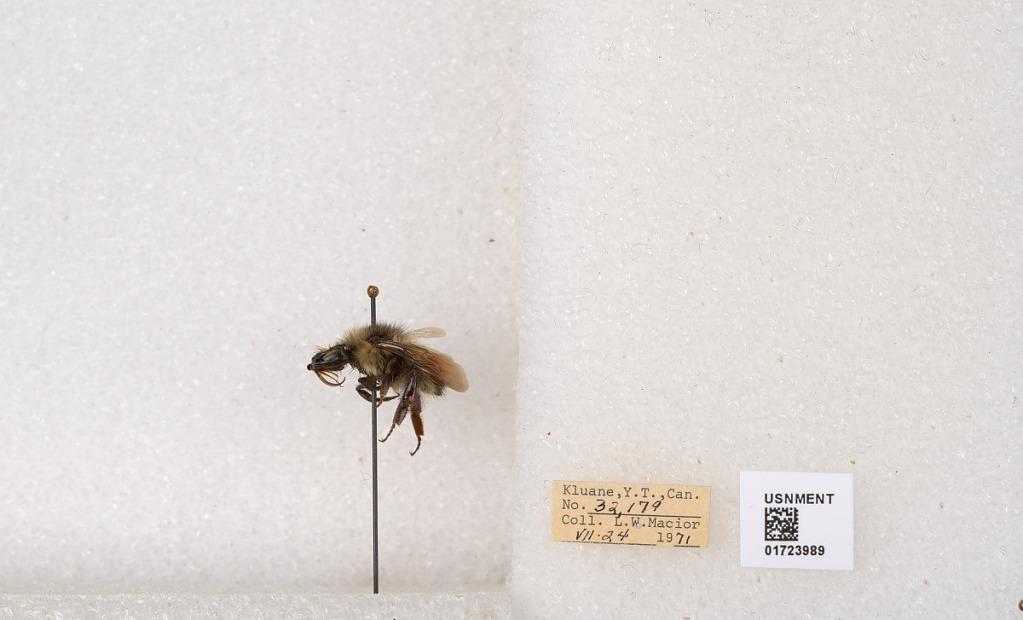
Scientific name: Bombus flavifrons Cresson
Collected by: L. Macior
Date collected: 1971-7-24
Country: Canada
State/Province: Yukon Territory
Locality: Kluane National Park and Reserve
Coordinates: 60.7493, -139.504